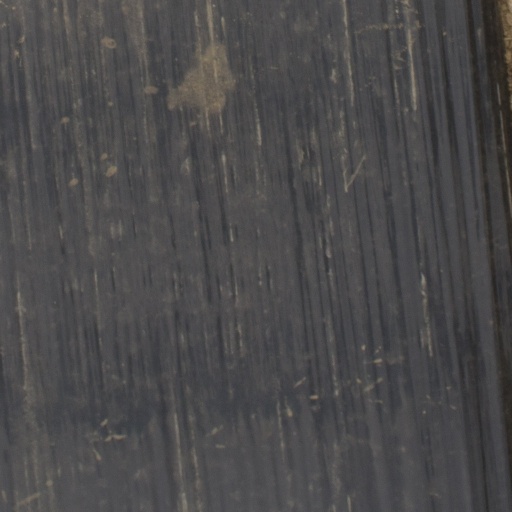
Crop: Jerusalem artichoke